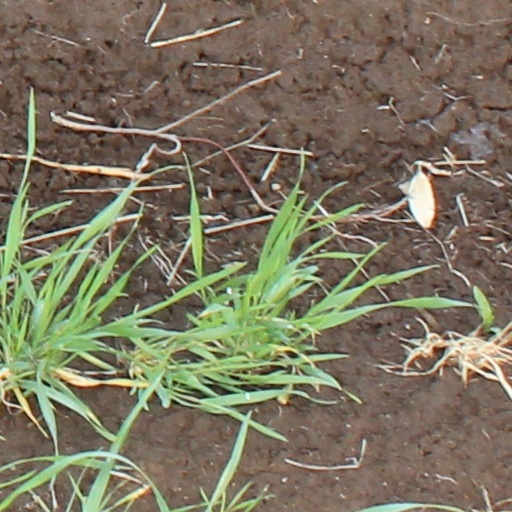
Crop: wheat